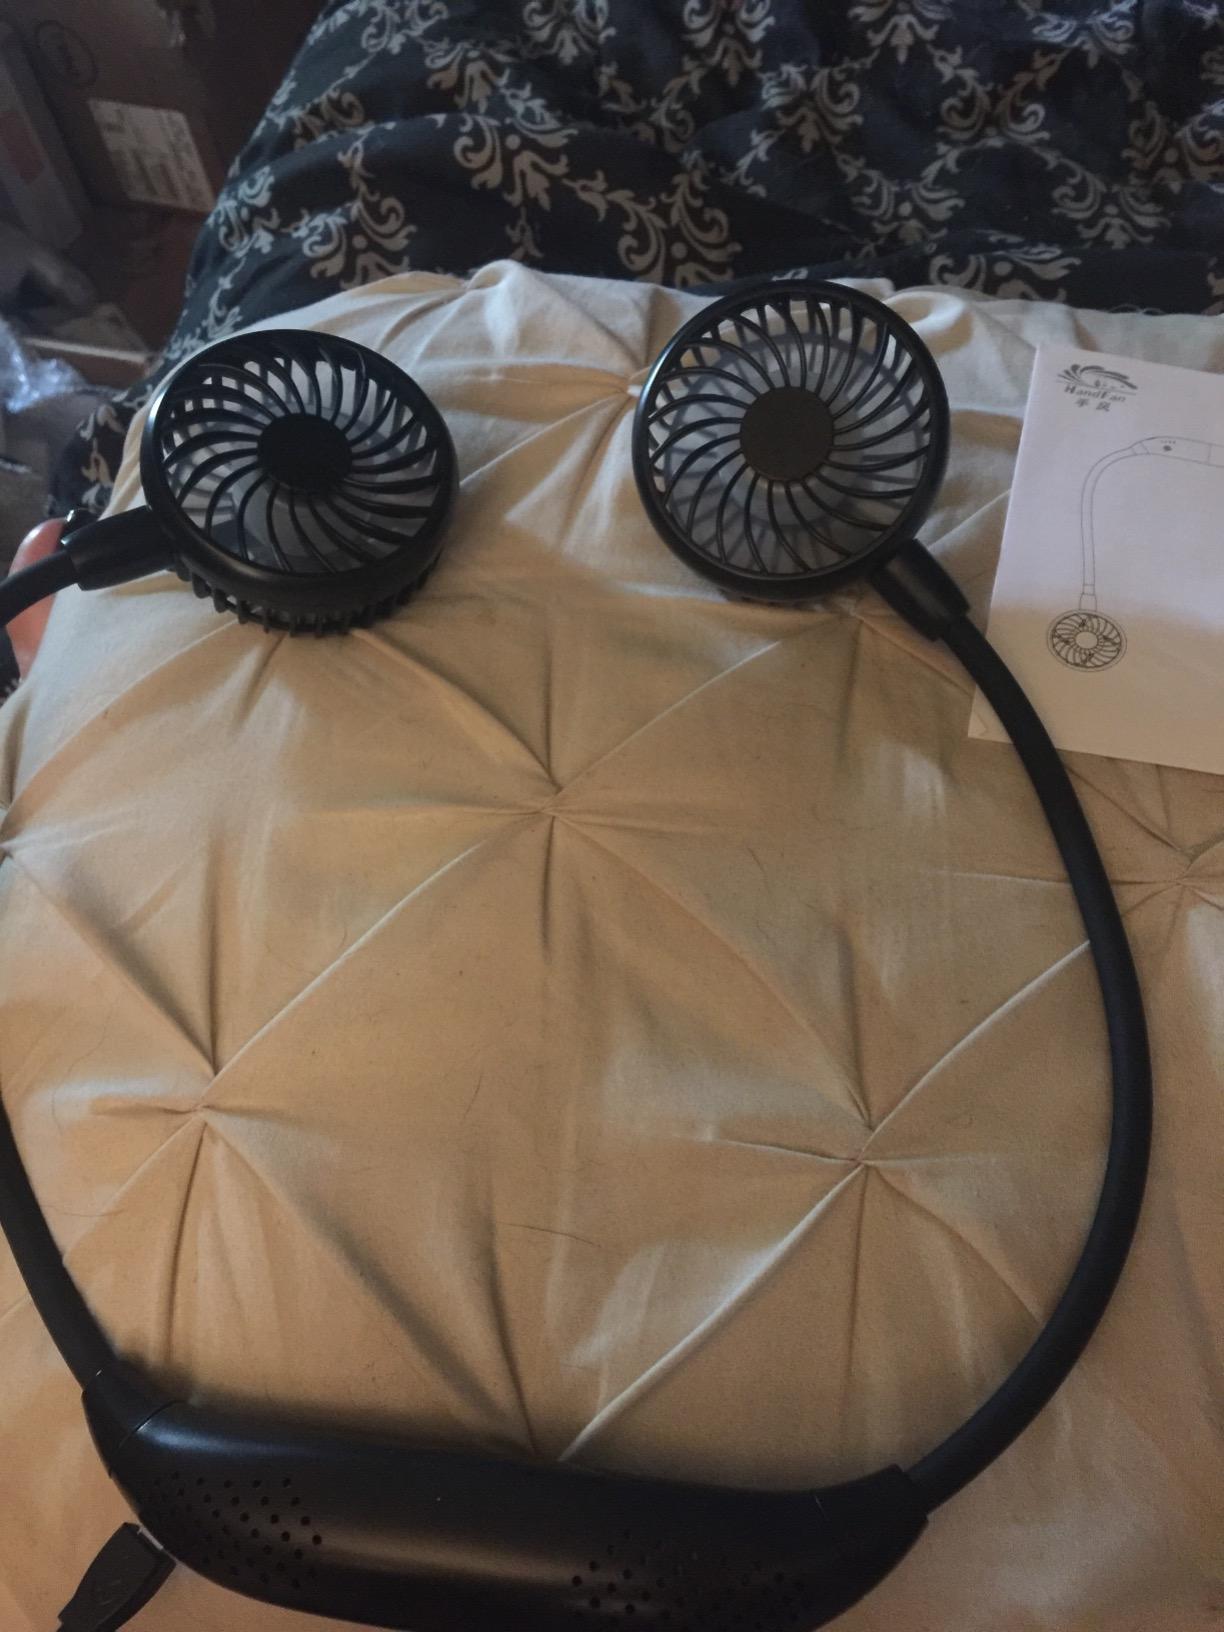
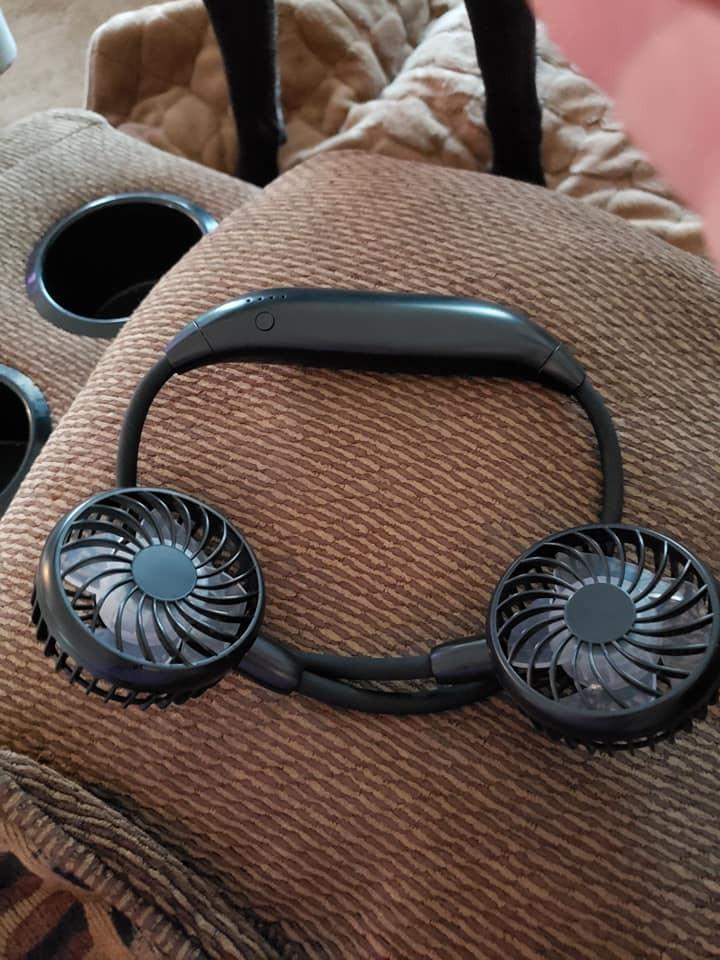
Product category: fan
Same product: yes